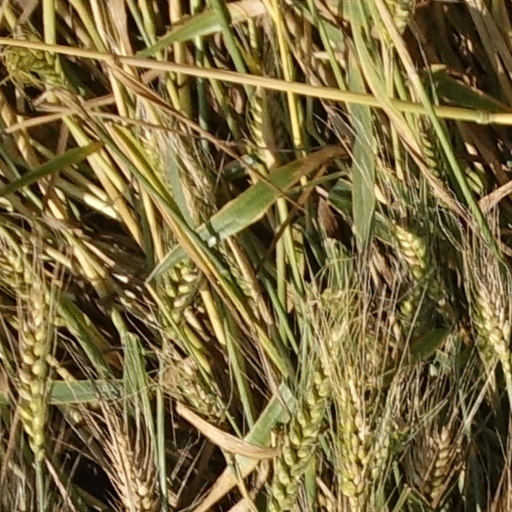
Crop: wheat